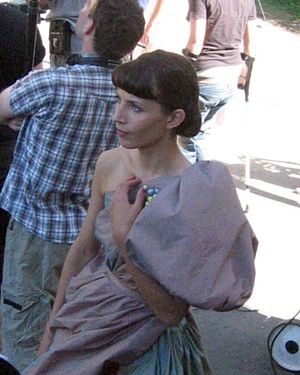
Tuva Novotny
Tuva Moa Matilda Karolina Novotny Hedström er en svensk skuespillerinde og filminstruktør med tjekkisk far og svensk mor.